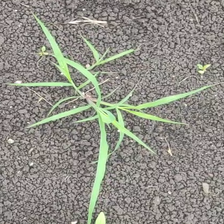
Weed species: Digitaria_SP_(Digitaria Sanguinalis )